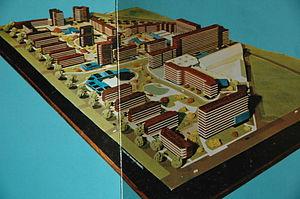
Unité de présentation de la maquette Résidentiel BESSA - U.R.BE. - PORTO